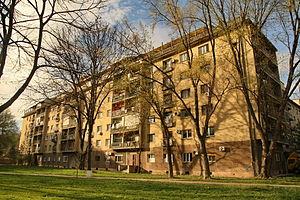
Paviljoni est un quartier de Belgrade, la capitale de la Serbie. Il est situé dans la municipalité de Novi Beograd. En 2002, il comptait 9 248 habitants.